Samuel Vernon

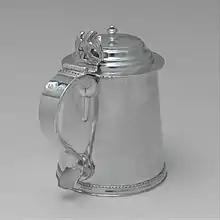
Tankard by Samuel Vernon, 1705–1715

Samuel Vernon (December 6, 1683 – December 5, 1737) was an early American silversmith, active in Newport, Rhode Island.